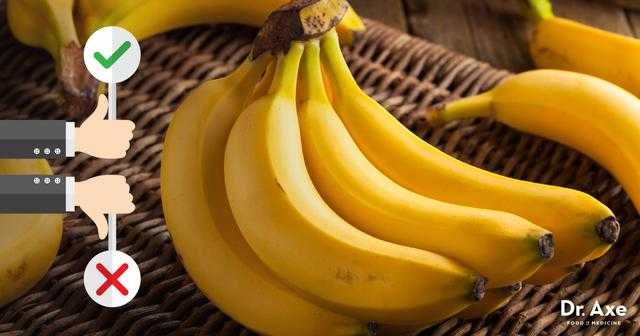
Label: Banana